Linn Cove Viaduct

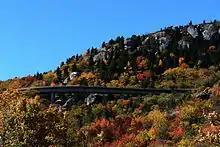
Viaduct Setting

Construction of the parkway began in 1935 with the initial plan calling for a viaduct given the effects that a traditional cut-and-fill road would have on Grandfather Mountain. Towering almost , this mountain is the most rugged peak on the Blue Ridge and geologically the most ancient mountain on the North American continent. Conservationists who hoped to preserve the area as a mountain park/recreation area were behind the viaduct concept as they stressed the danger of irreparable damage by lumbering and other exploitation, along with the need to preserve the view of the mountain as it then existed. By 1966, the parkway was essentially complete except for the section that circled around Grandfather Mountain despite the concerted efforts of the government to acquire the needed property, a task which eventually took 40 years.